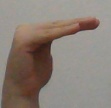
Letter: haa